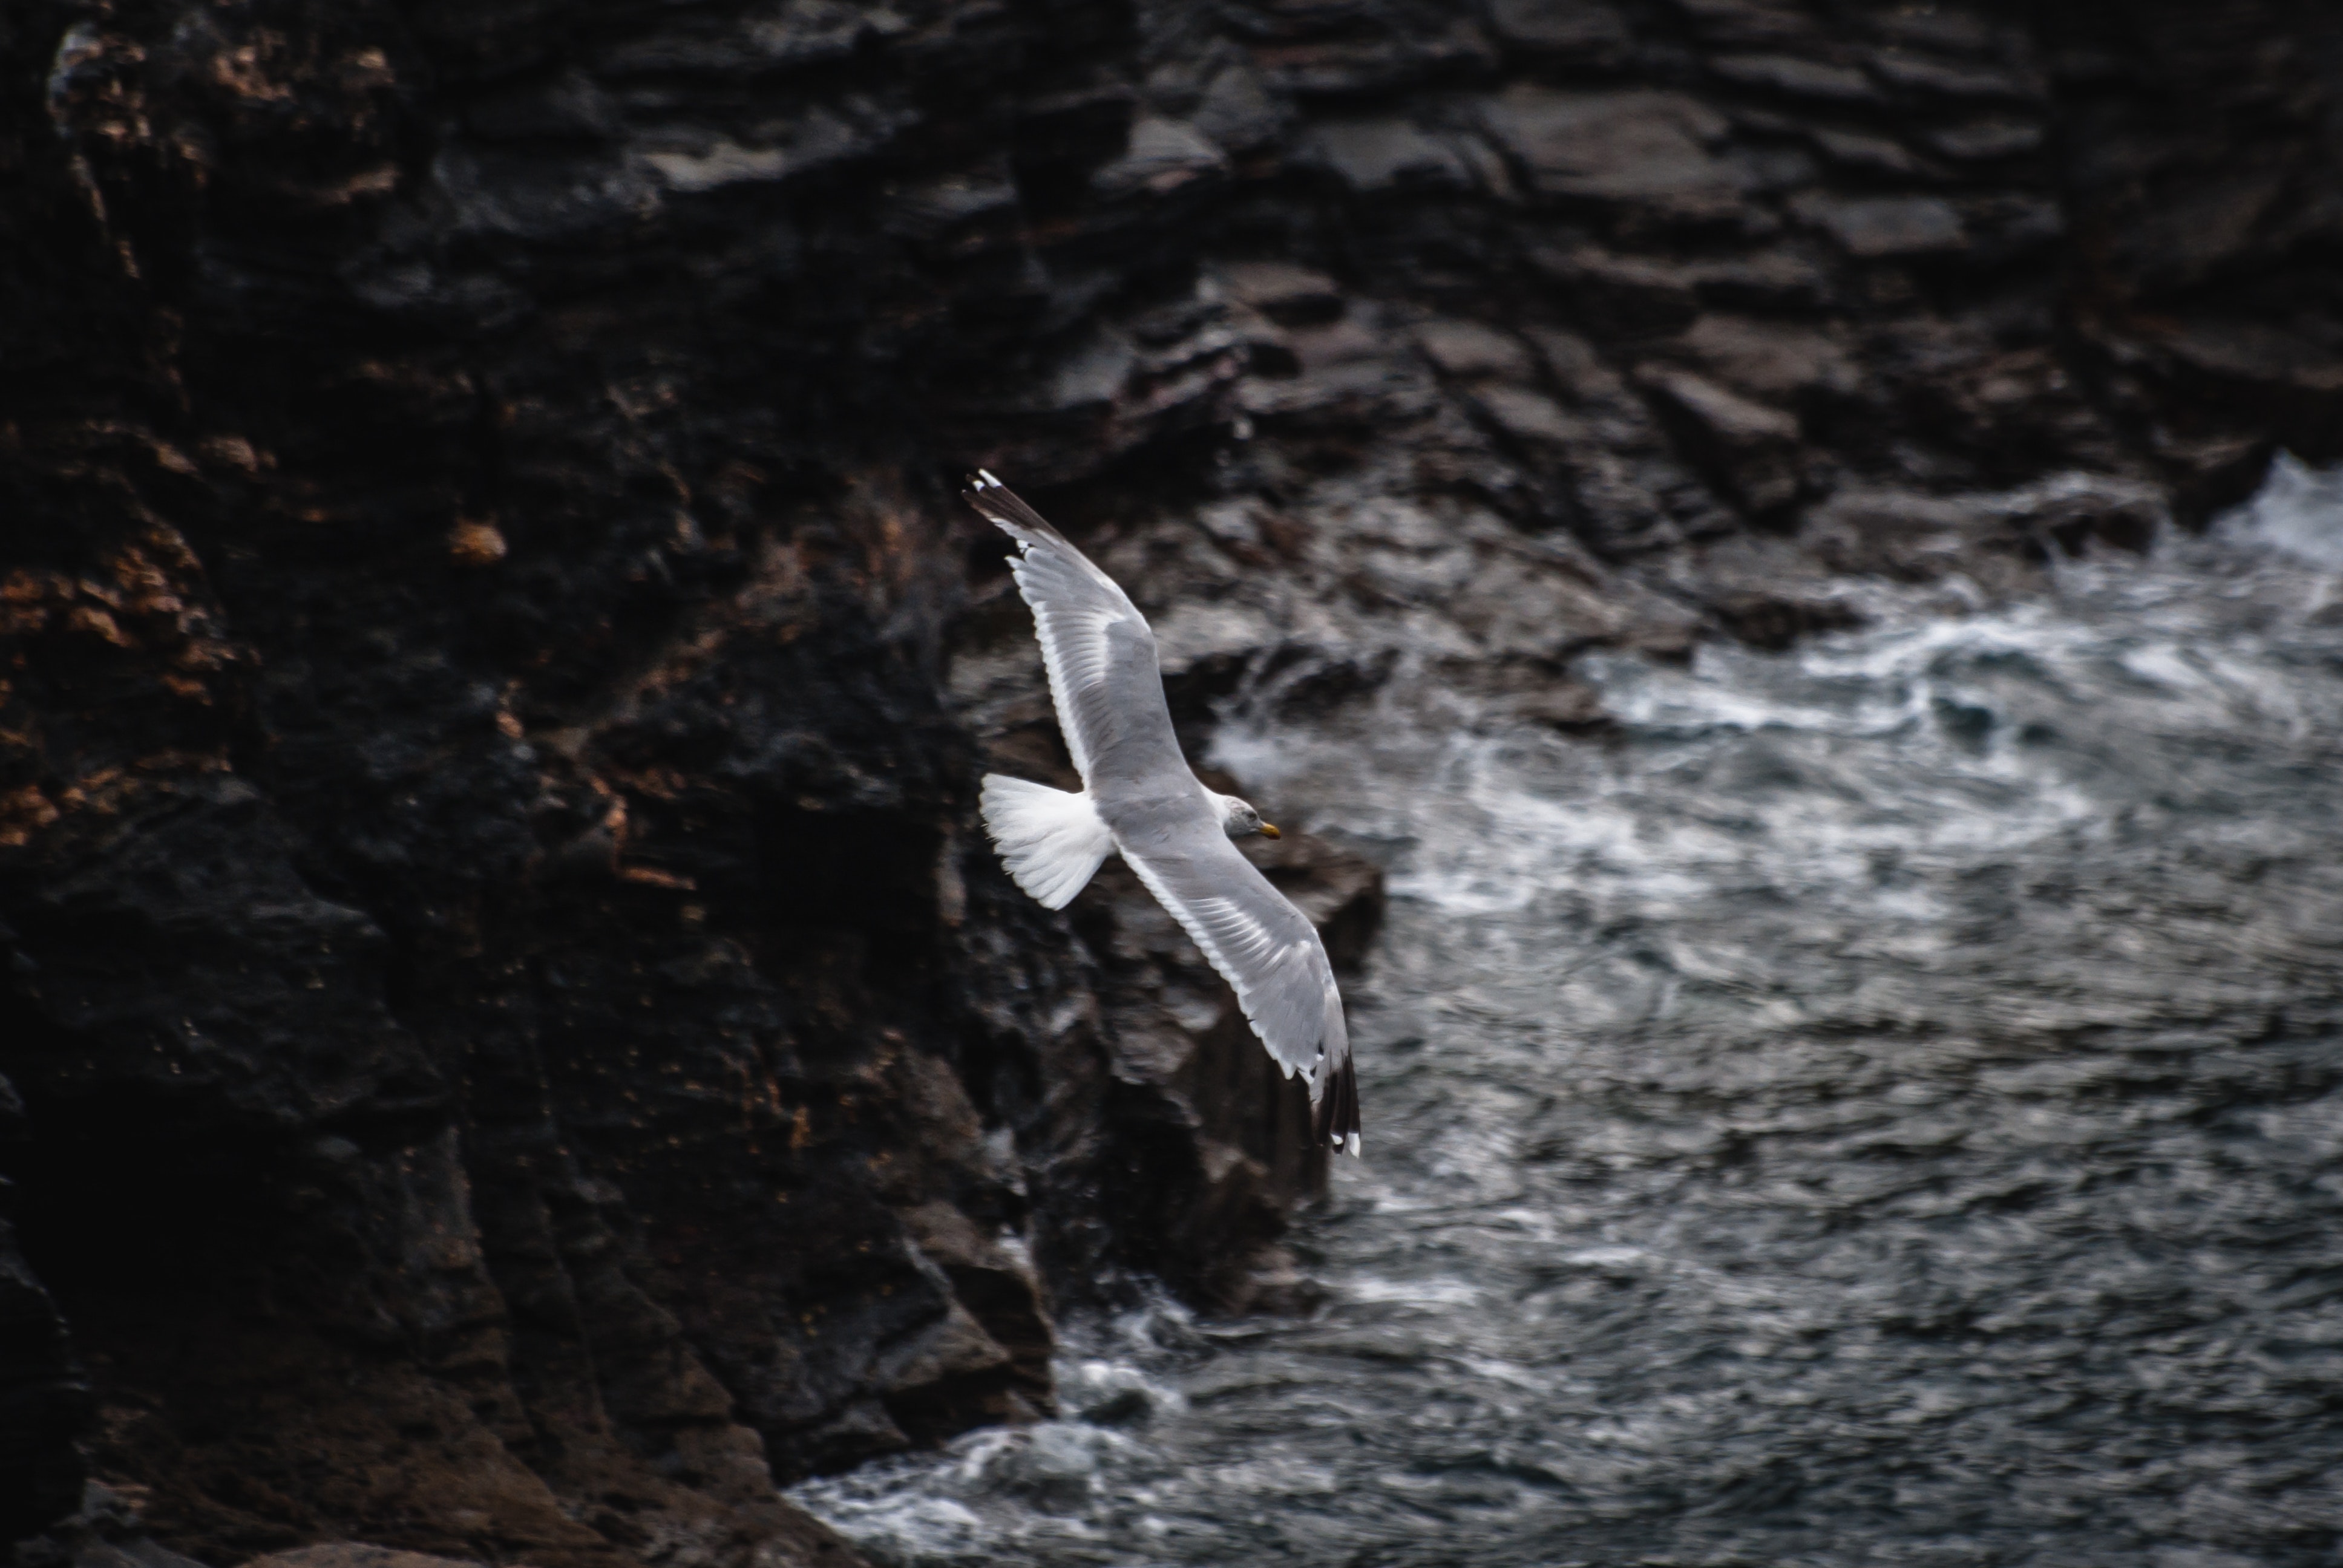
water, bird, seabird, wildlife, gannet, organism, suliformes, egret, wing, water bird, black and white